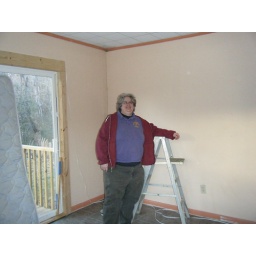
it was the wall of books in the bedroom